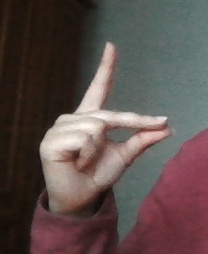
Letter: ta